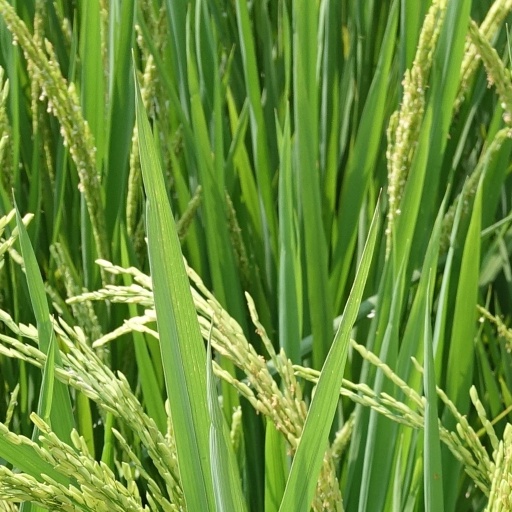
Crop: rice